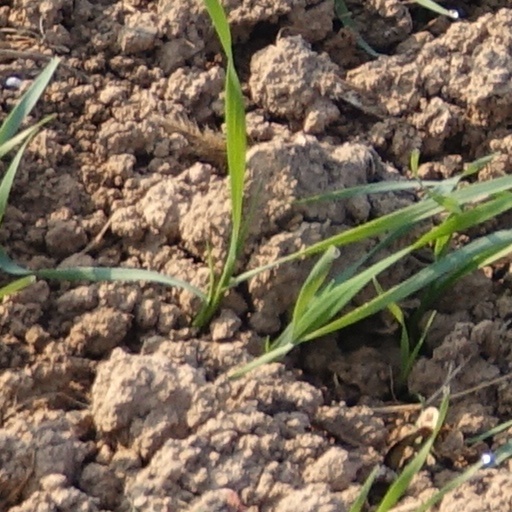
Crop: wheat